San Pablo Guelatao

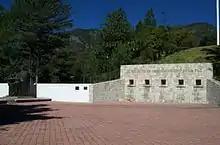
Monument to Benito Juárez

Guelatao is the birthplace of President Benito Juárez, whose parents were Zapotec peasants. He was the first indigenous president of Mexico. When he was born, Guelatao had a population of fewer than 100 people, and fell under the jurisdiction of the larger neighbouring town of Ixtlán. Juárez was baptised in the parish church at Ixtlán, which is now known as Ixtlán de Juárez in his honour. Guelatao became an independent municipality in 1824, after Mexico gained independence from Spain. The town has a small museum dedicated to Juárez.